John Hancock Center

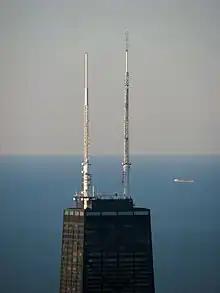
Antennas and the top of the building in 2009

Separate from its observatory, 875 Michigan Avenue formerly had a restaurant space on its 95th floor and a cocktail lounge space on its 96th floor. The combined space on these floors was approximately . The original restaurant in this space was named "The 95th restaurant", which operated from the 1970s until 1993. Its accompanying 96th floor cocktail lounge was named "Images". From 1993 until 2023, the 95th floor was home to a restaurant named the "Signature Room", with the accompanying cocktail lounge on the 96th floor being named the "Signature Lounge". The name alluded to the famous signature of early American figure John Hancock. The restaurant was an upscale establishment that offered patrons scenic views. It enforced a dress code for patrons. It received numerous awards. In September 2023, the Signature Room abruptly ceased operations.